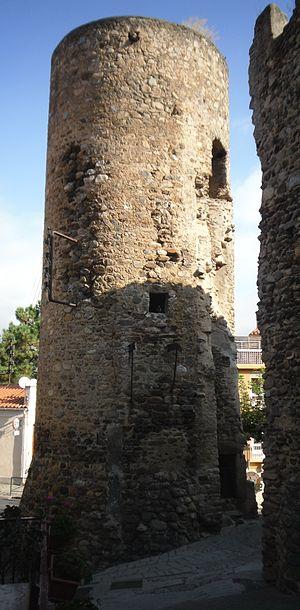
Tour ronde de remparts à Bouleternère
Bouleternère est une commune française située dans le département des Pyrénées-Orientales, en région Occitanie.